Kōjin

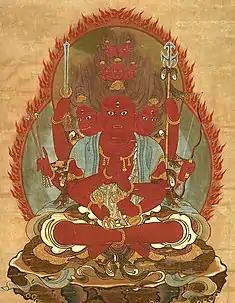
Sanbō Kōjin ("fierce god ("kōjin") of the Three Jewels"), the Japanese Buddhist god of the hearth

Kōjin, also known as , is the Japanese "kami" ("god") of fire, the hearth and the kitchen. He is sometimes called Kamado-gami (竃神), literally "the god of the stove". He represents violent forces that are turned toward the betterment of humankind.